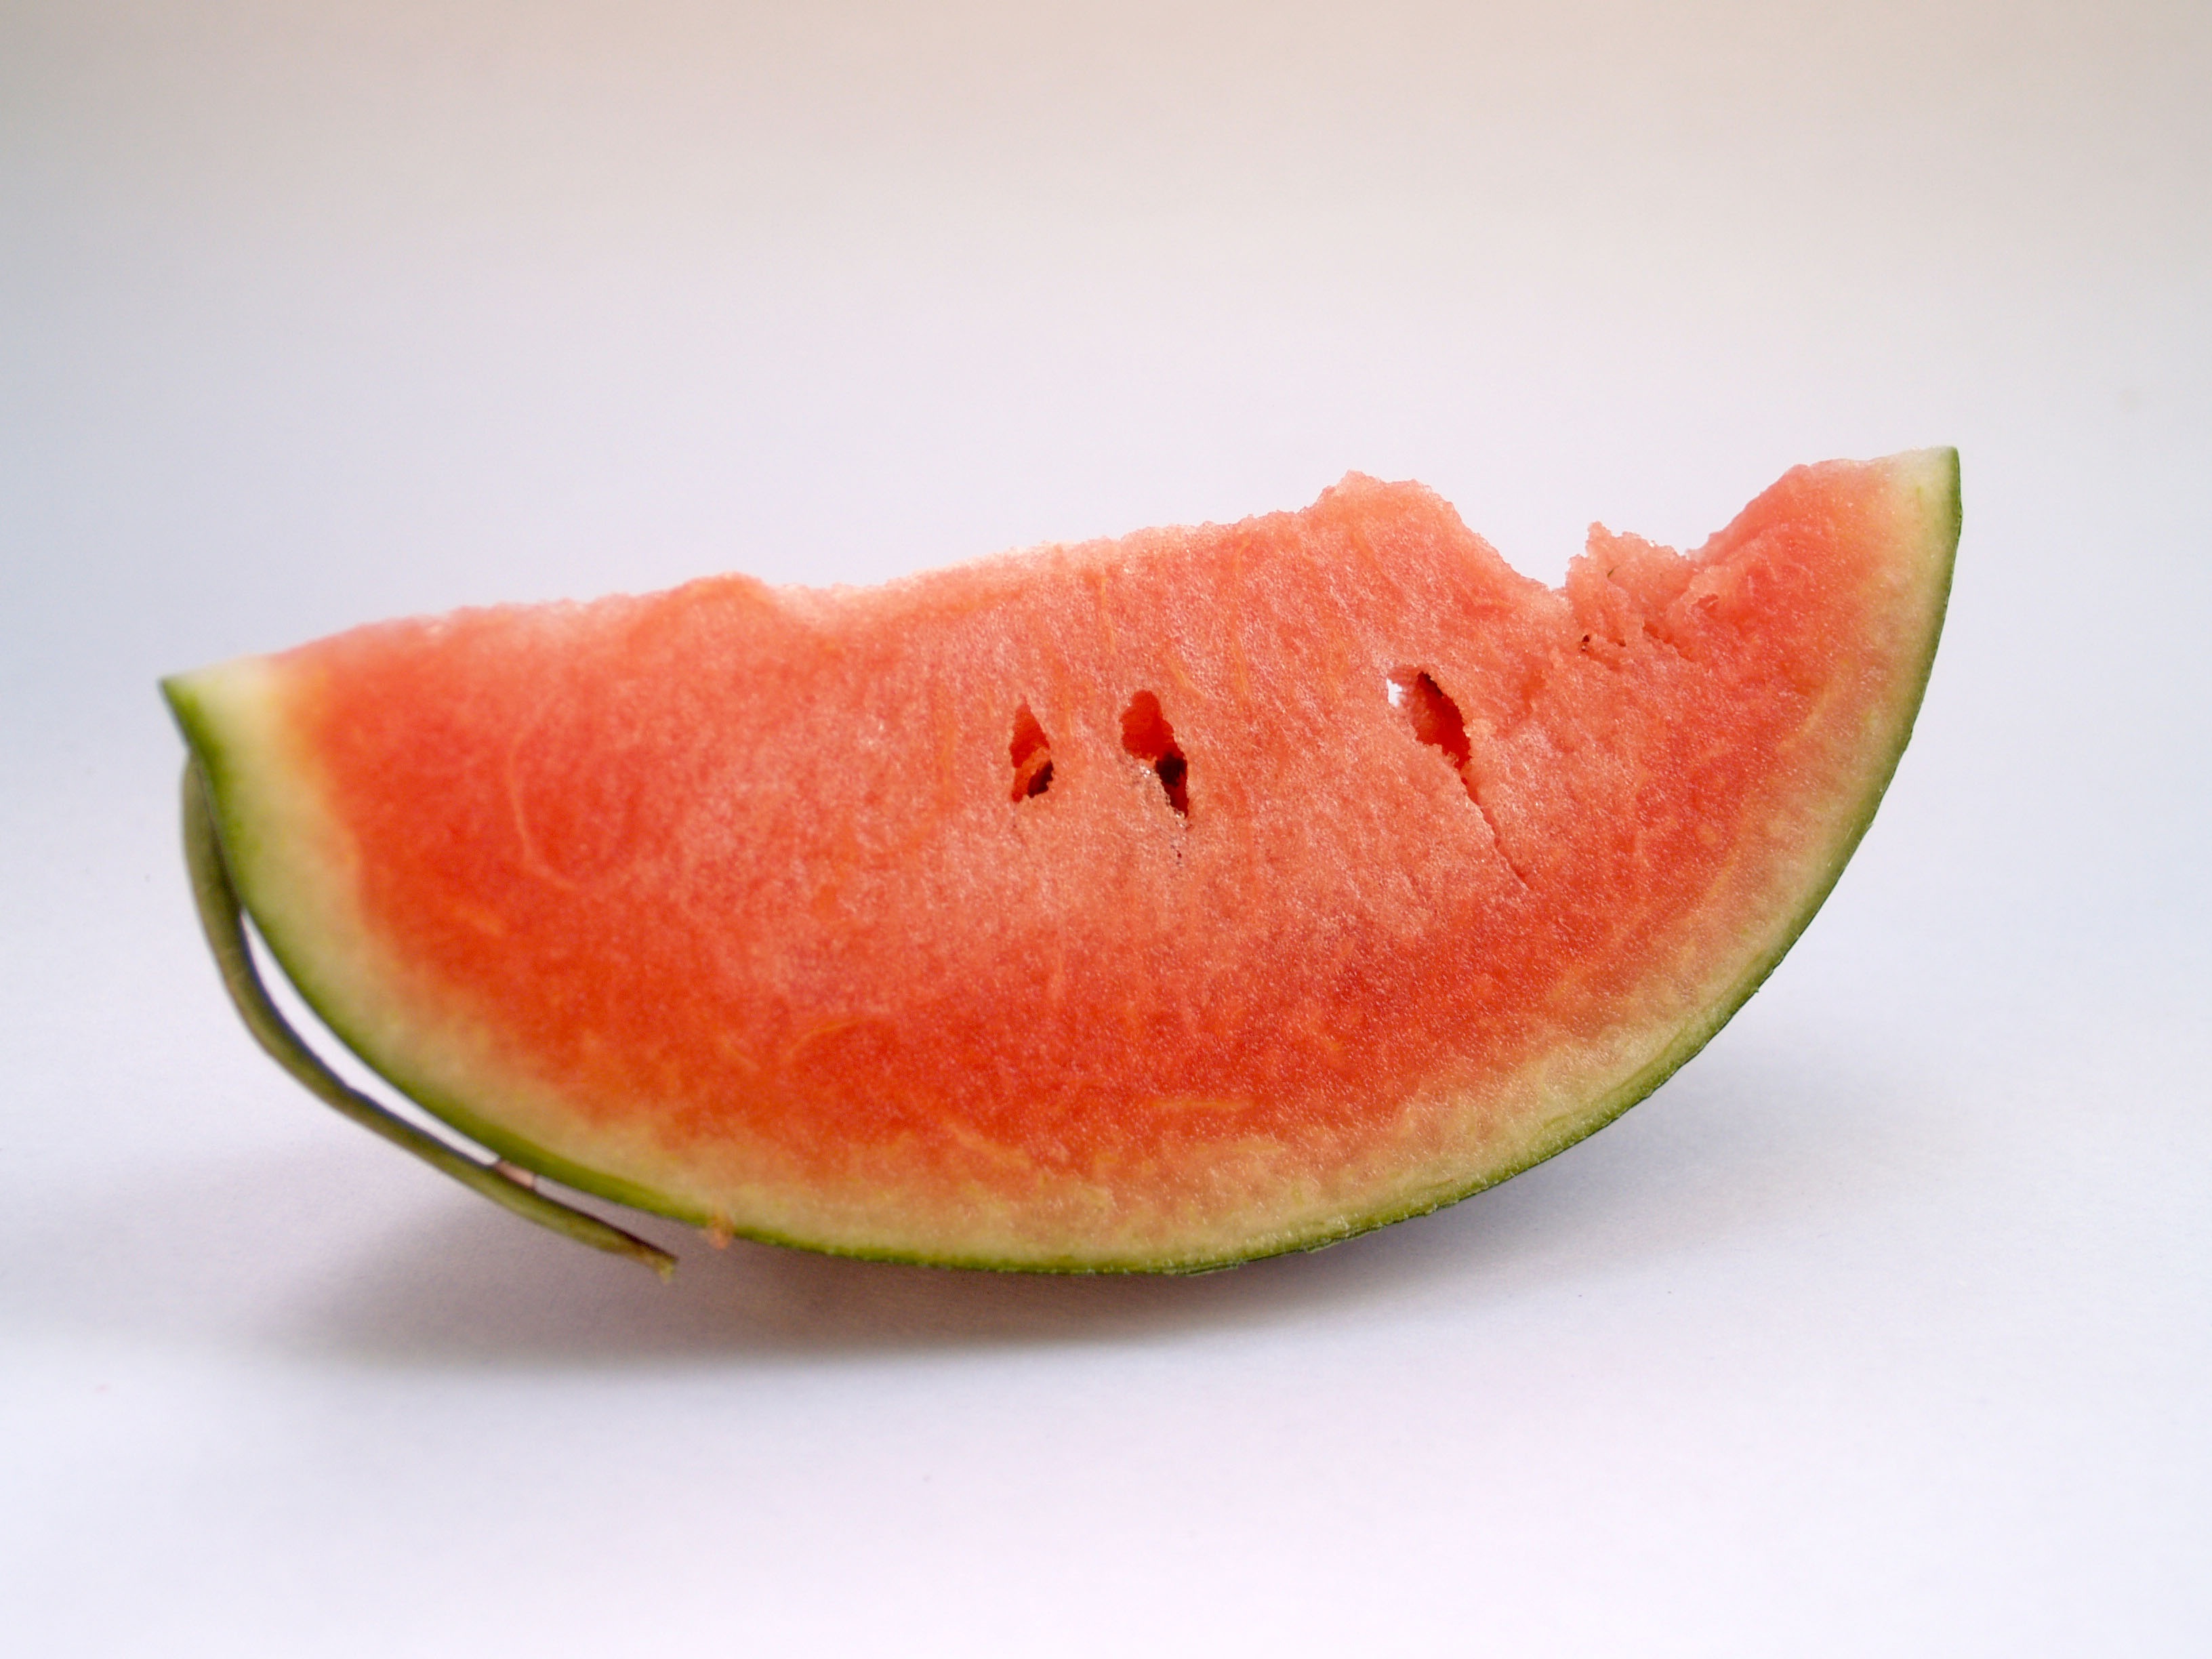
plant, white, fruit, sweet, isolated, food, red, produce, tropical, studio, fresh, juicy, healthy, snack, dessert, eat, watermelon, delicious, slice, health, cut, vitamin, background, nutrition, refreshment, diet, healthy food, melon, portion, flowering plant, sweet food, eating healthy, seeded, diet food, watermelon white background, watermelon isolated, watermelon slice, seeded watermelon, land plant, citrullus, cucumber gourd and melon family